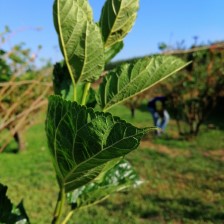
Variety: BlackOodTurkey